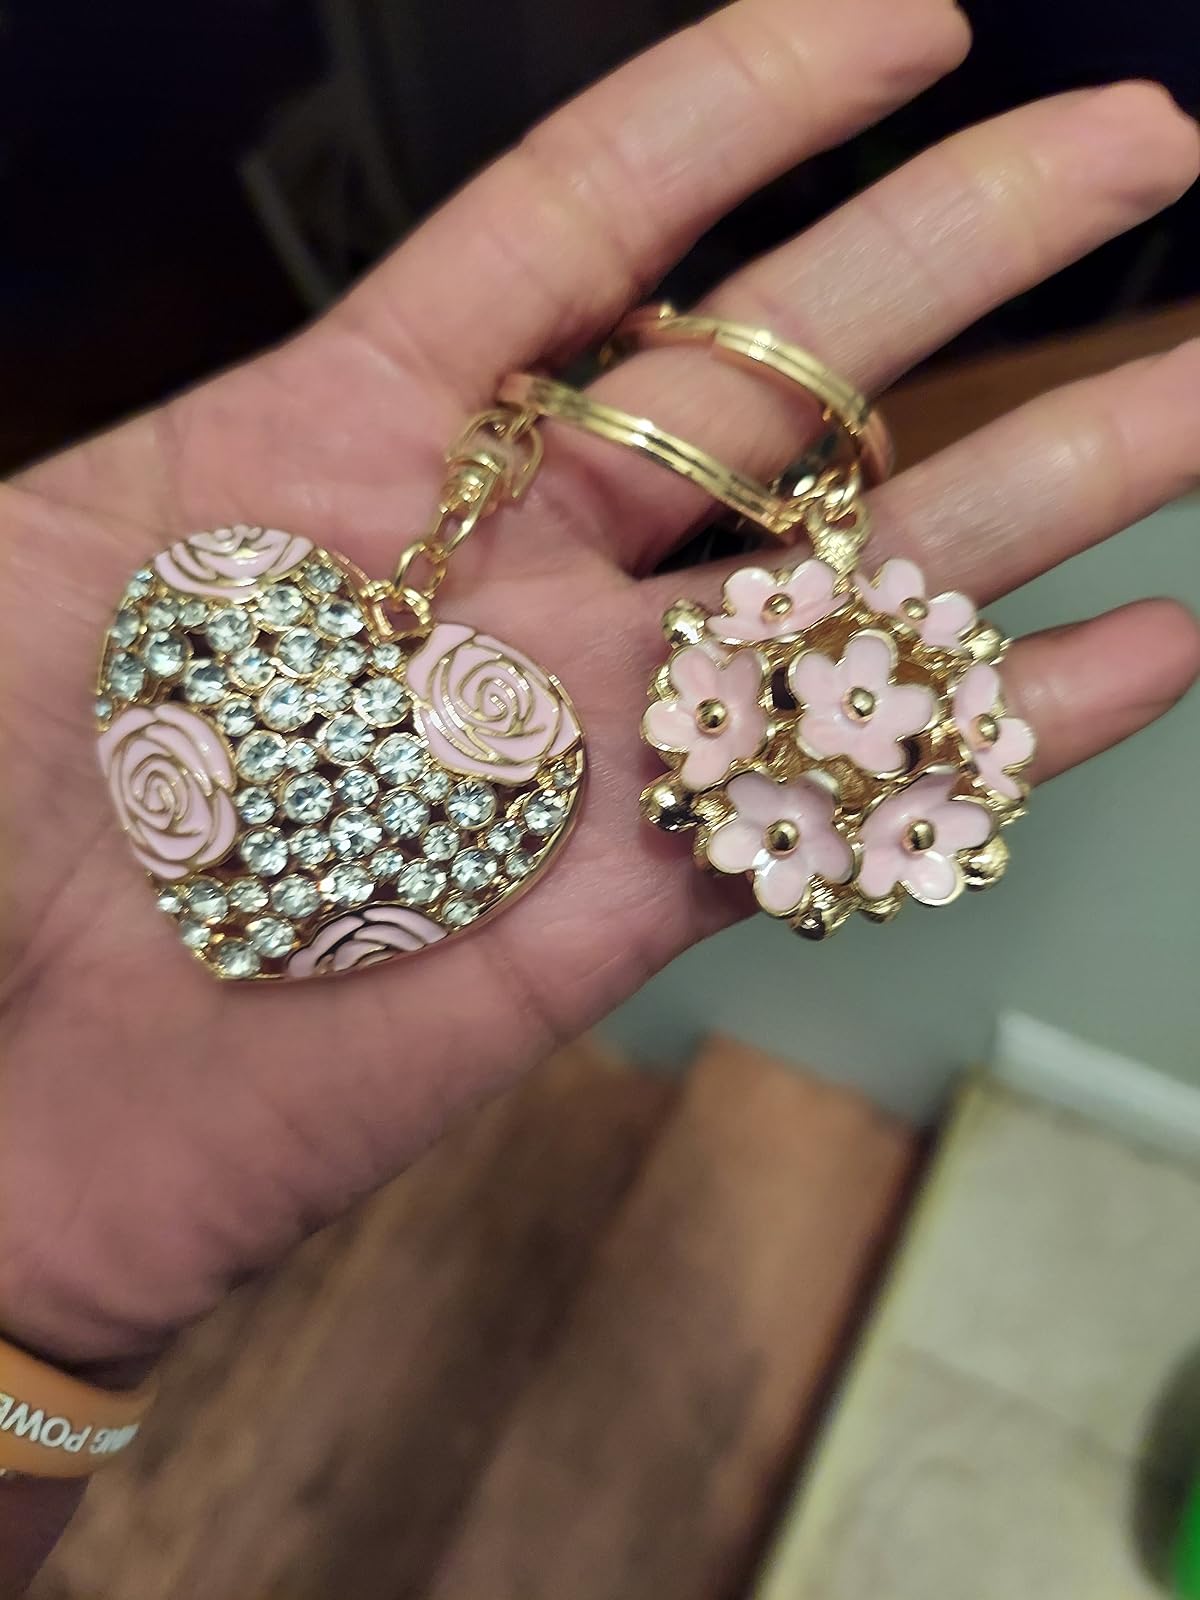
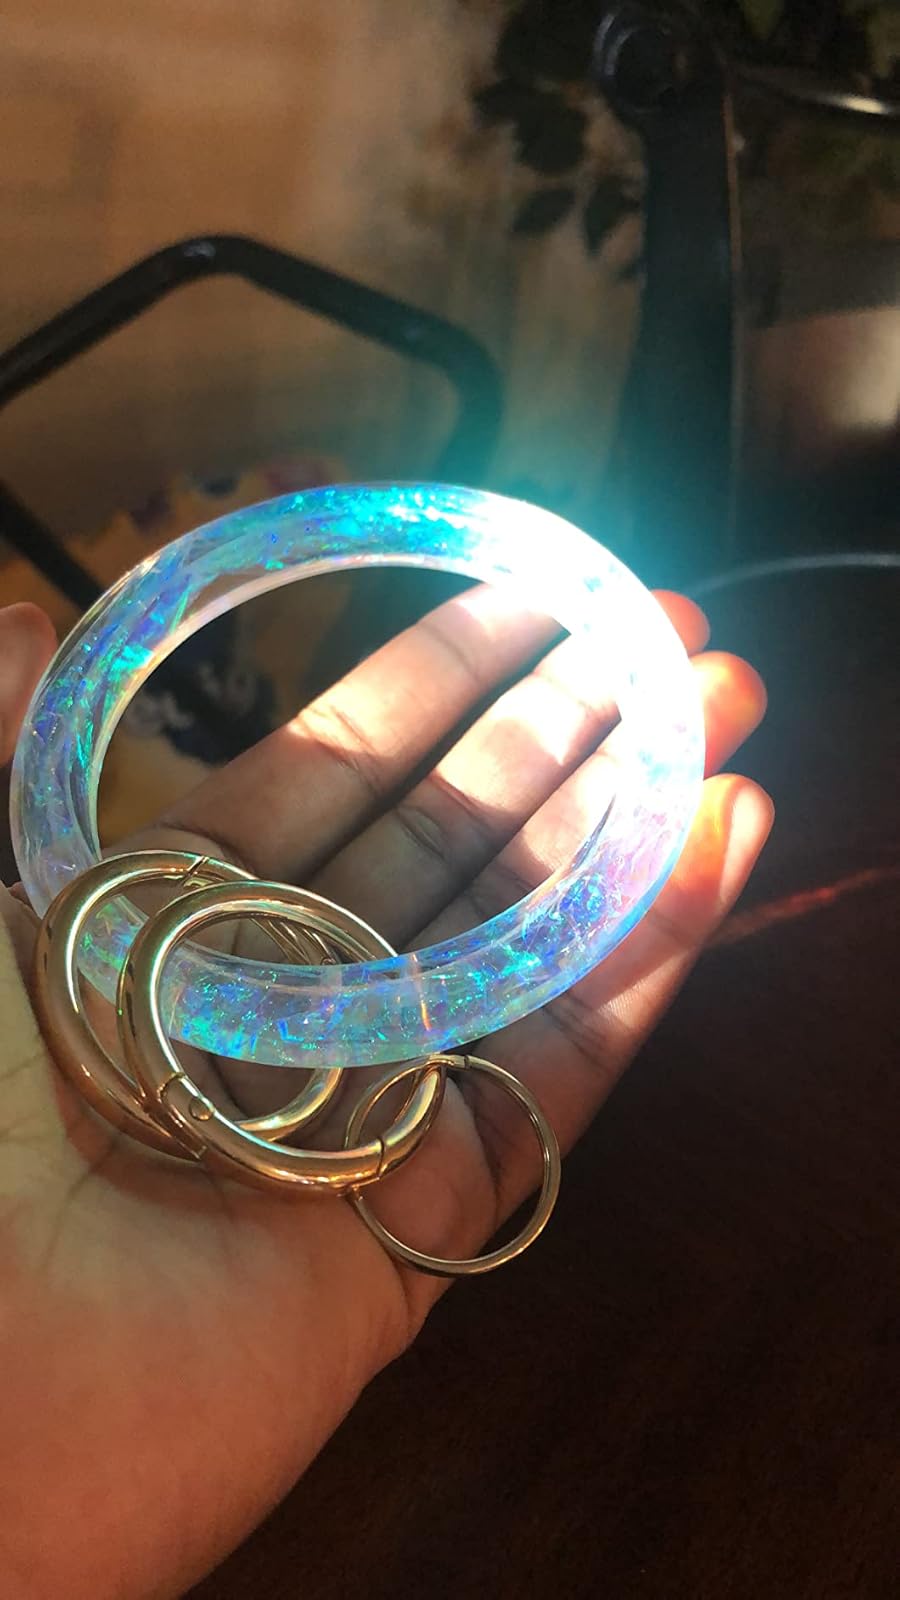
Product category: accessories_keychain
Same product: no